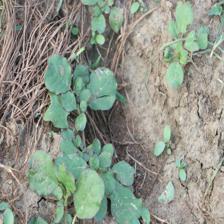
Label: BroadLeafWeed